Variable-frequency drive

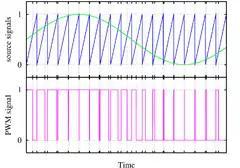
Fig. 1: SPWM carrier-sine input & 2-level PWM output

An embedded microprocessor governs the overall operation of the VFD controller. Basic programming of the microprocessor is provided as user-inaccessible firmware. User programming of display, variable, and function block parameters is provided to control, protect, and monitor the VFD, motor, and driven equipment.